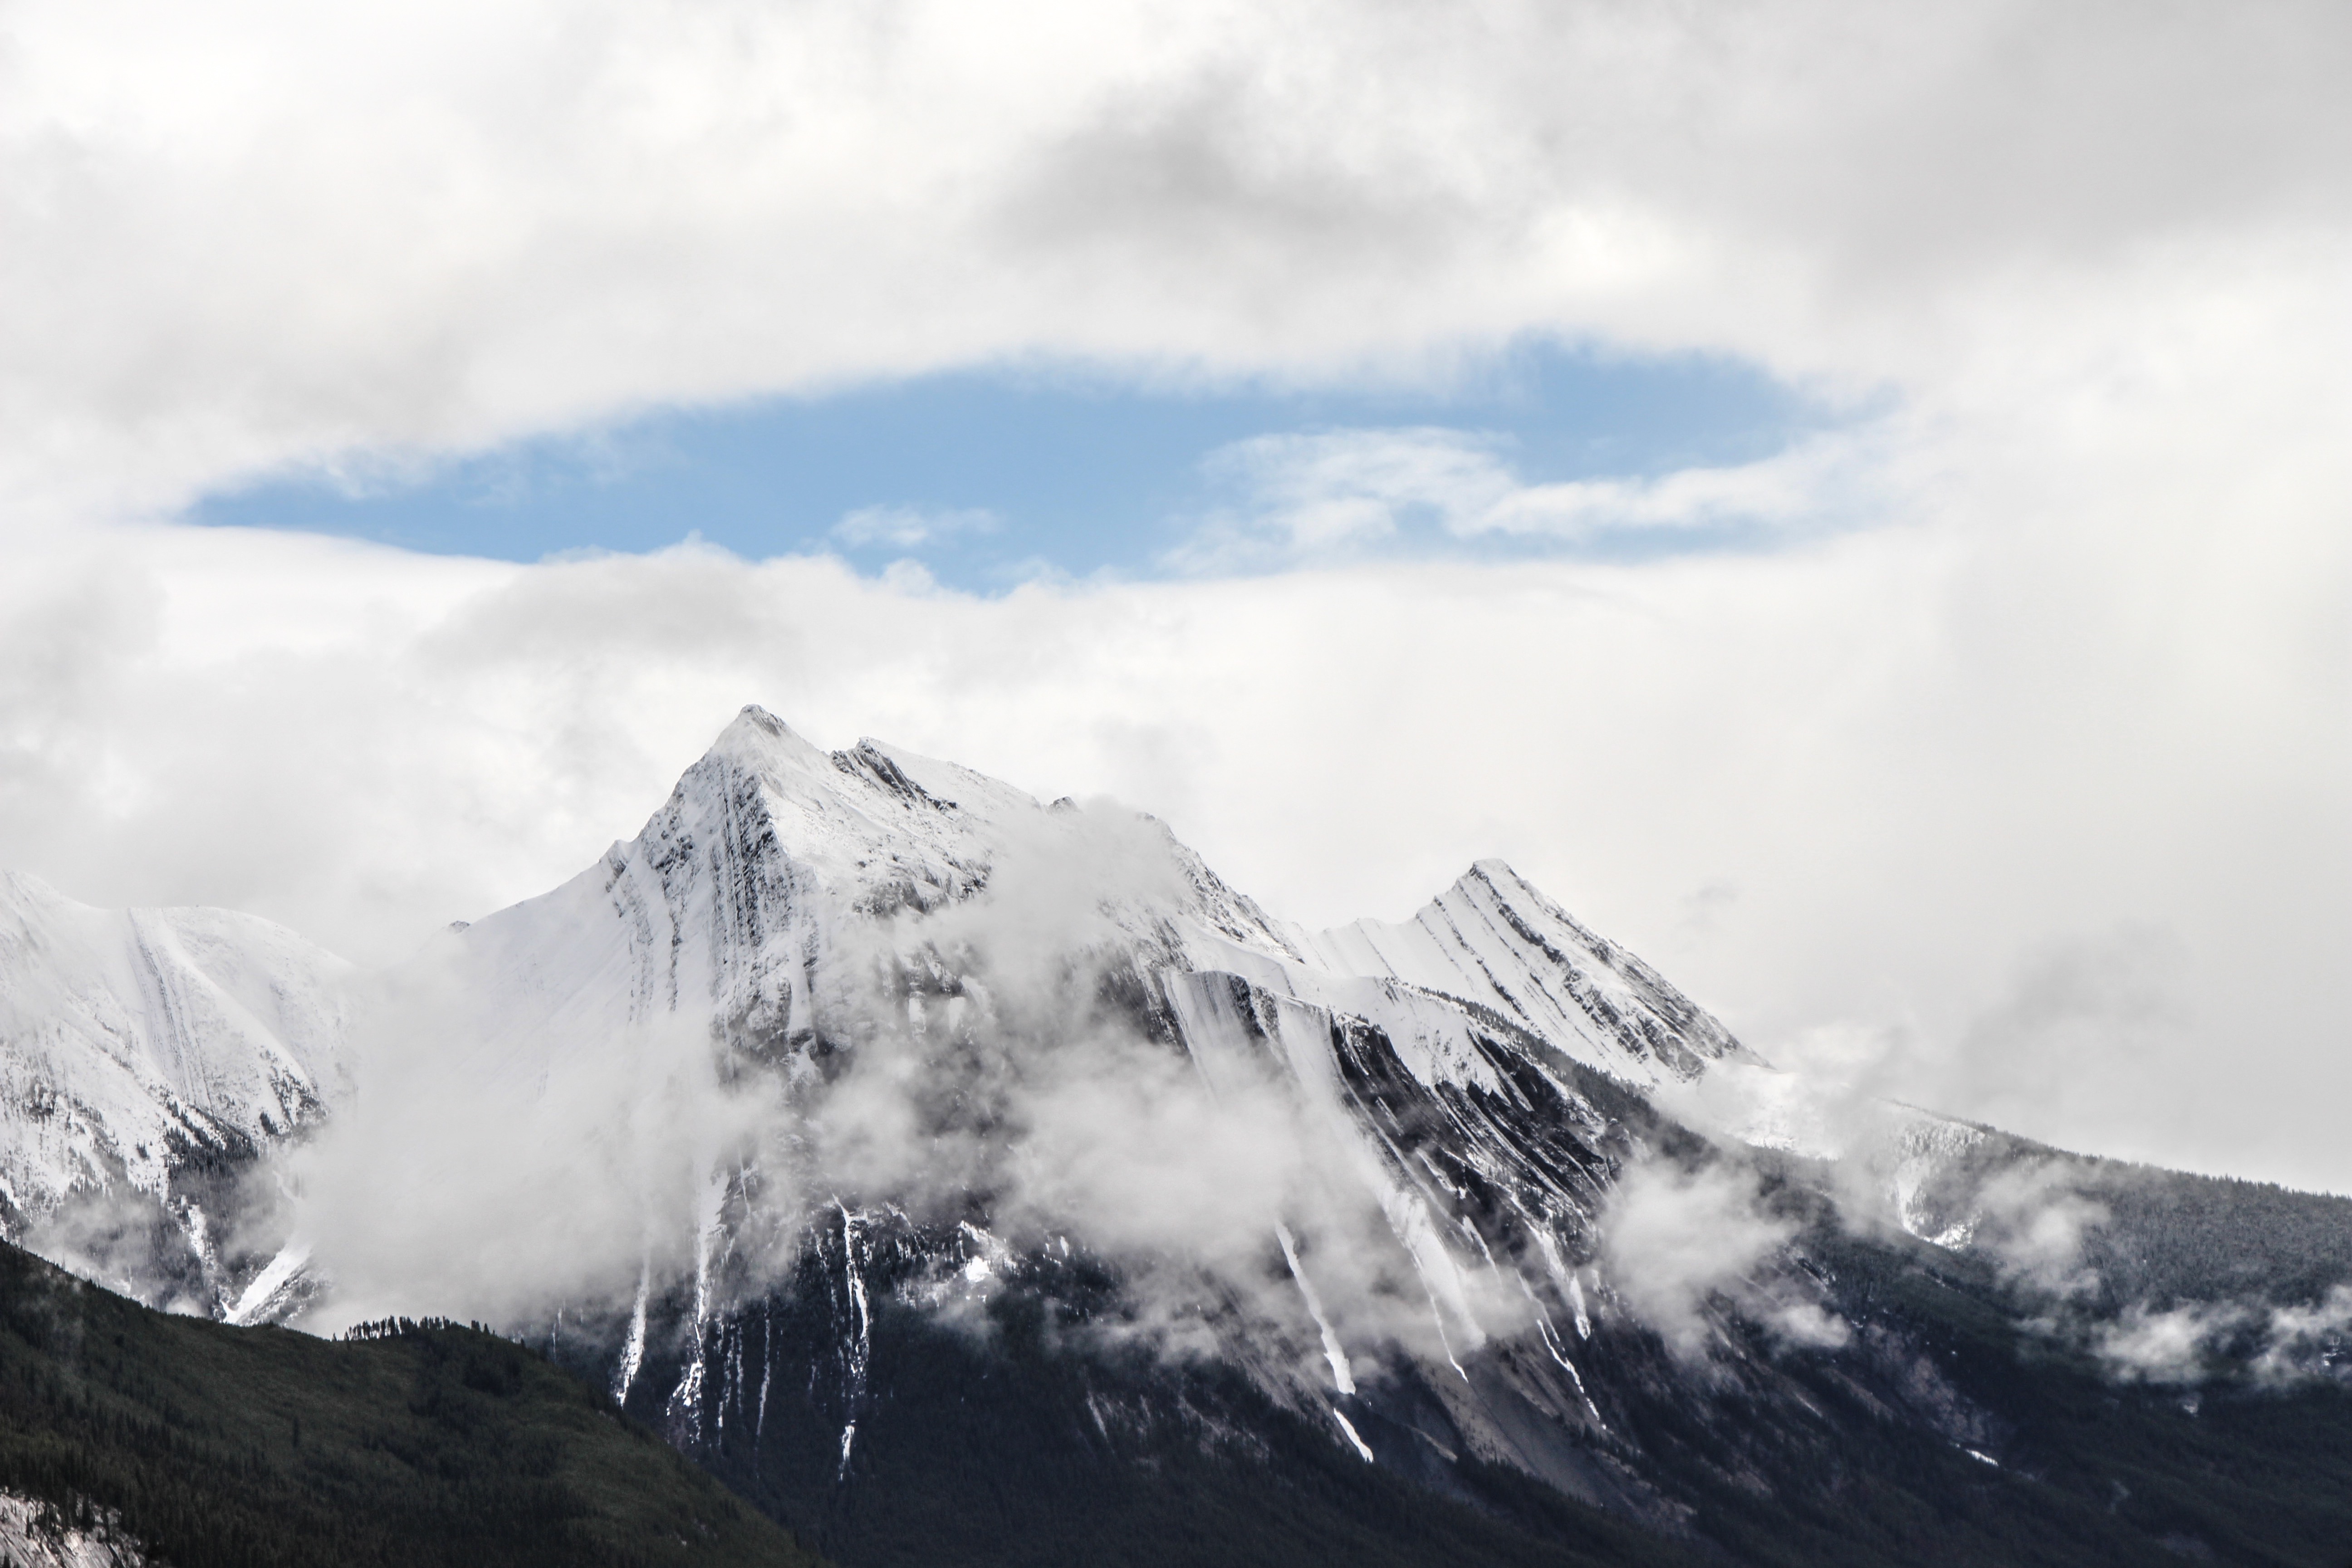
man, landscape, nature, outdoor, rock, silhouette, mountain, snow, winter, cloud, sky, hiking, sport, sunlight, adventure, peak, valley, mountain range, travel, range, hiker, spring, high, scenic, glacier, weather, storm, blue, rugged, climbing, climber, freedom, extreme, mountain top, ridge, summit, cloud cover, alps, canada, picturesque, rockies, jasper, plateau, snow cap, fell, alberta, halo, top, success, achievement, landform, mountain pass, snow pack, geographical feature, atmospheric phenomenon, mountainous landforms, geological phenomenon